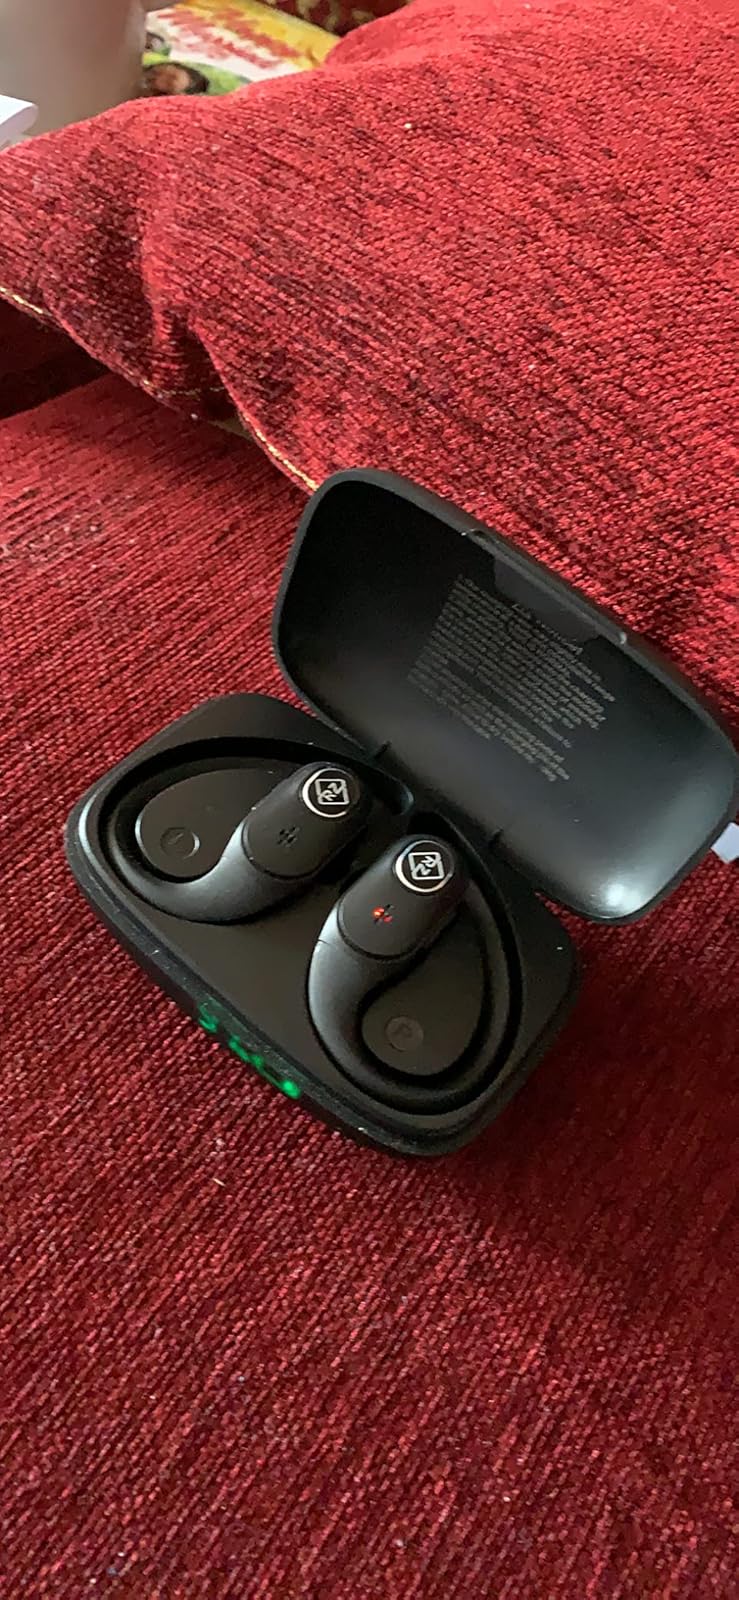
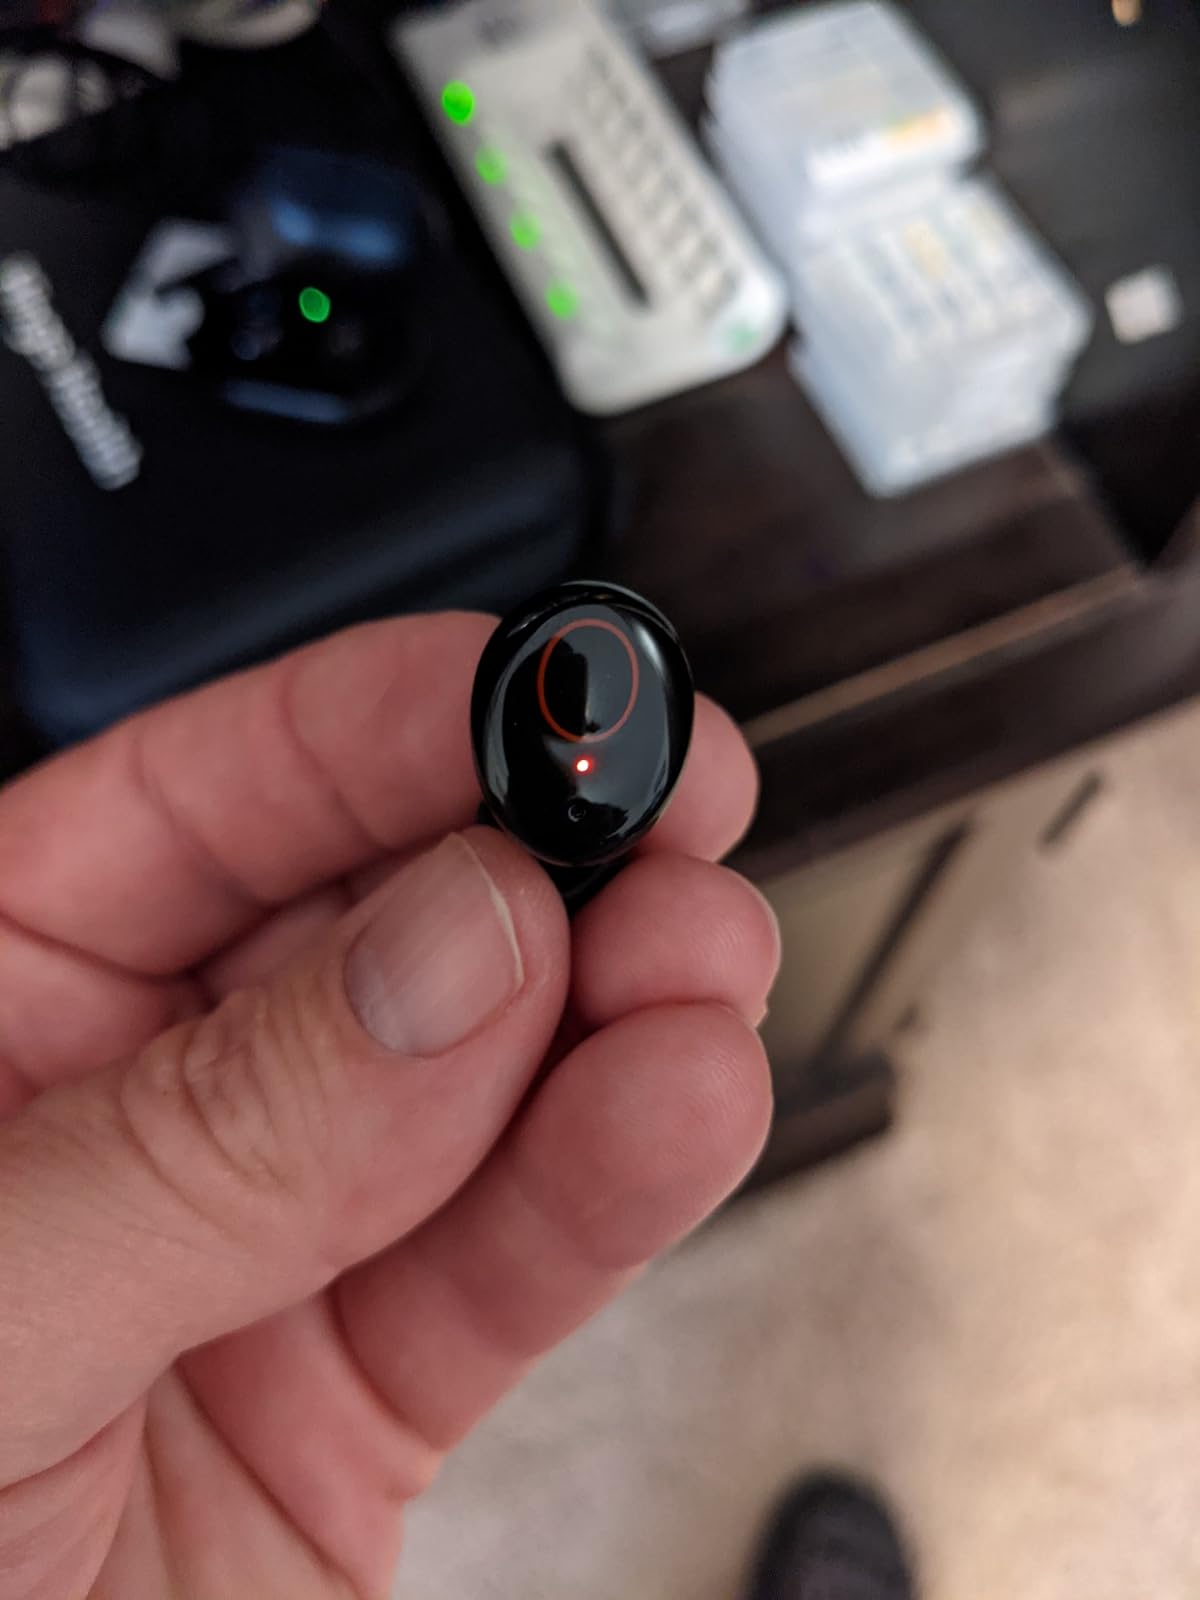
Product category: earbuds
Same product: no